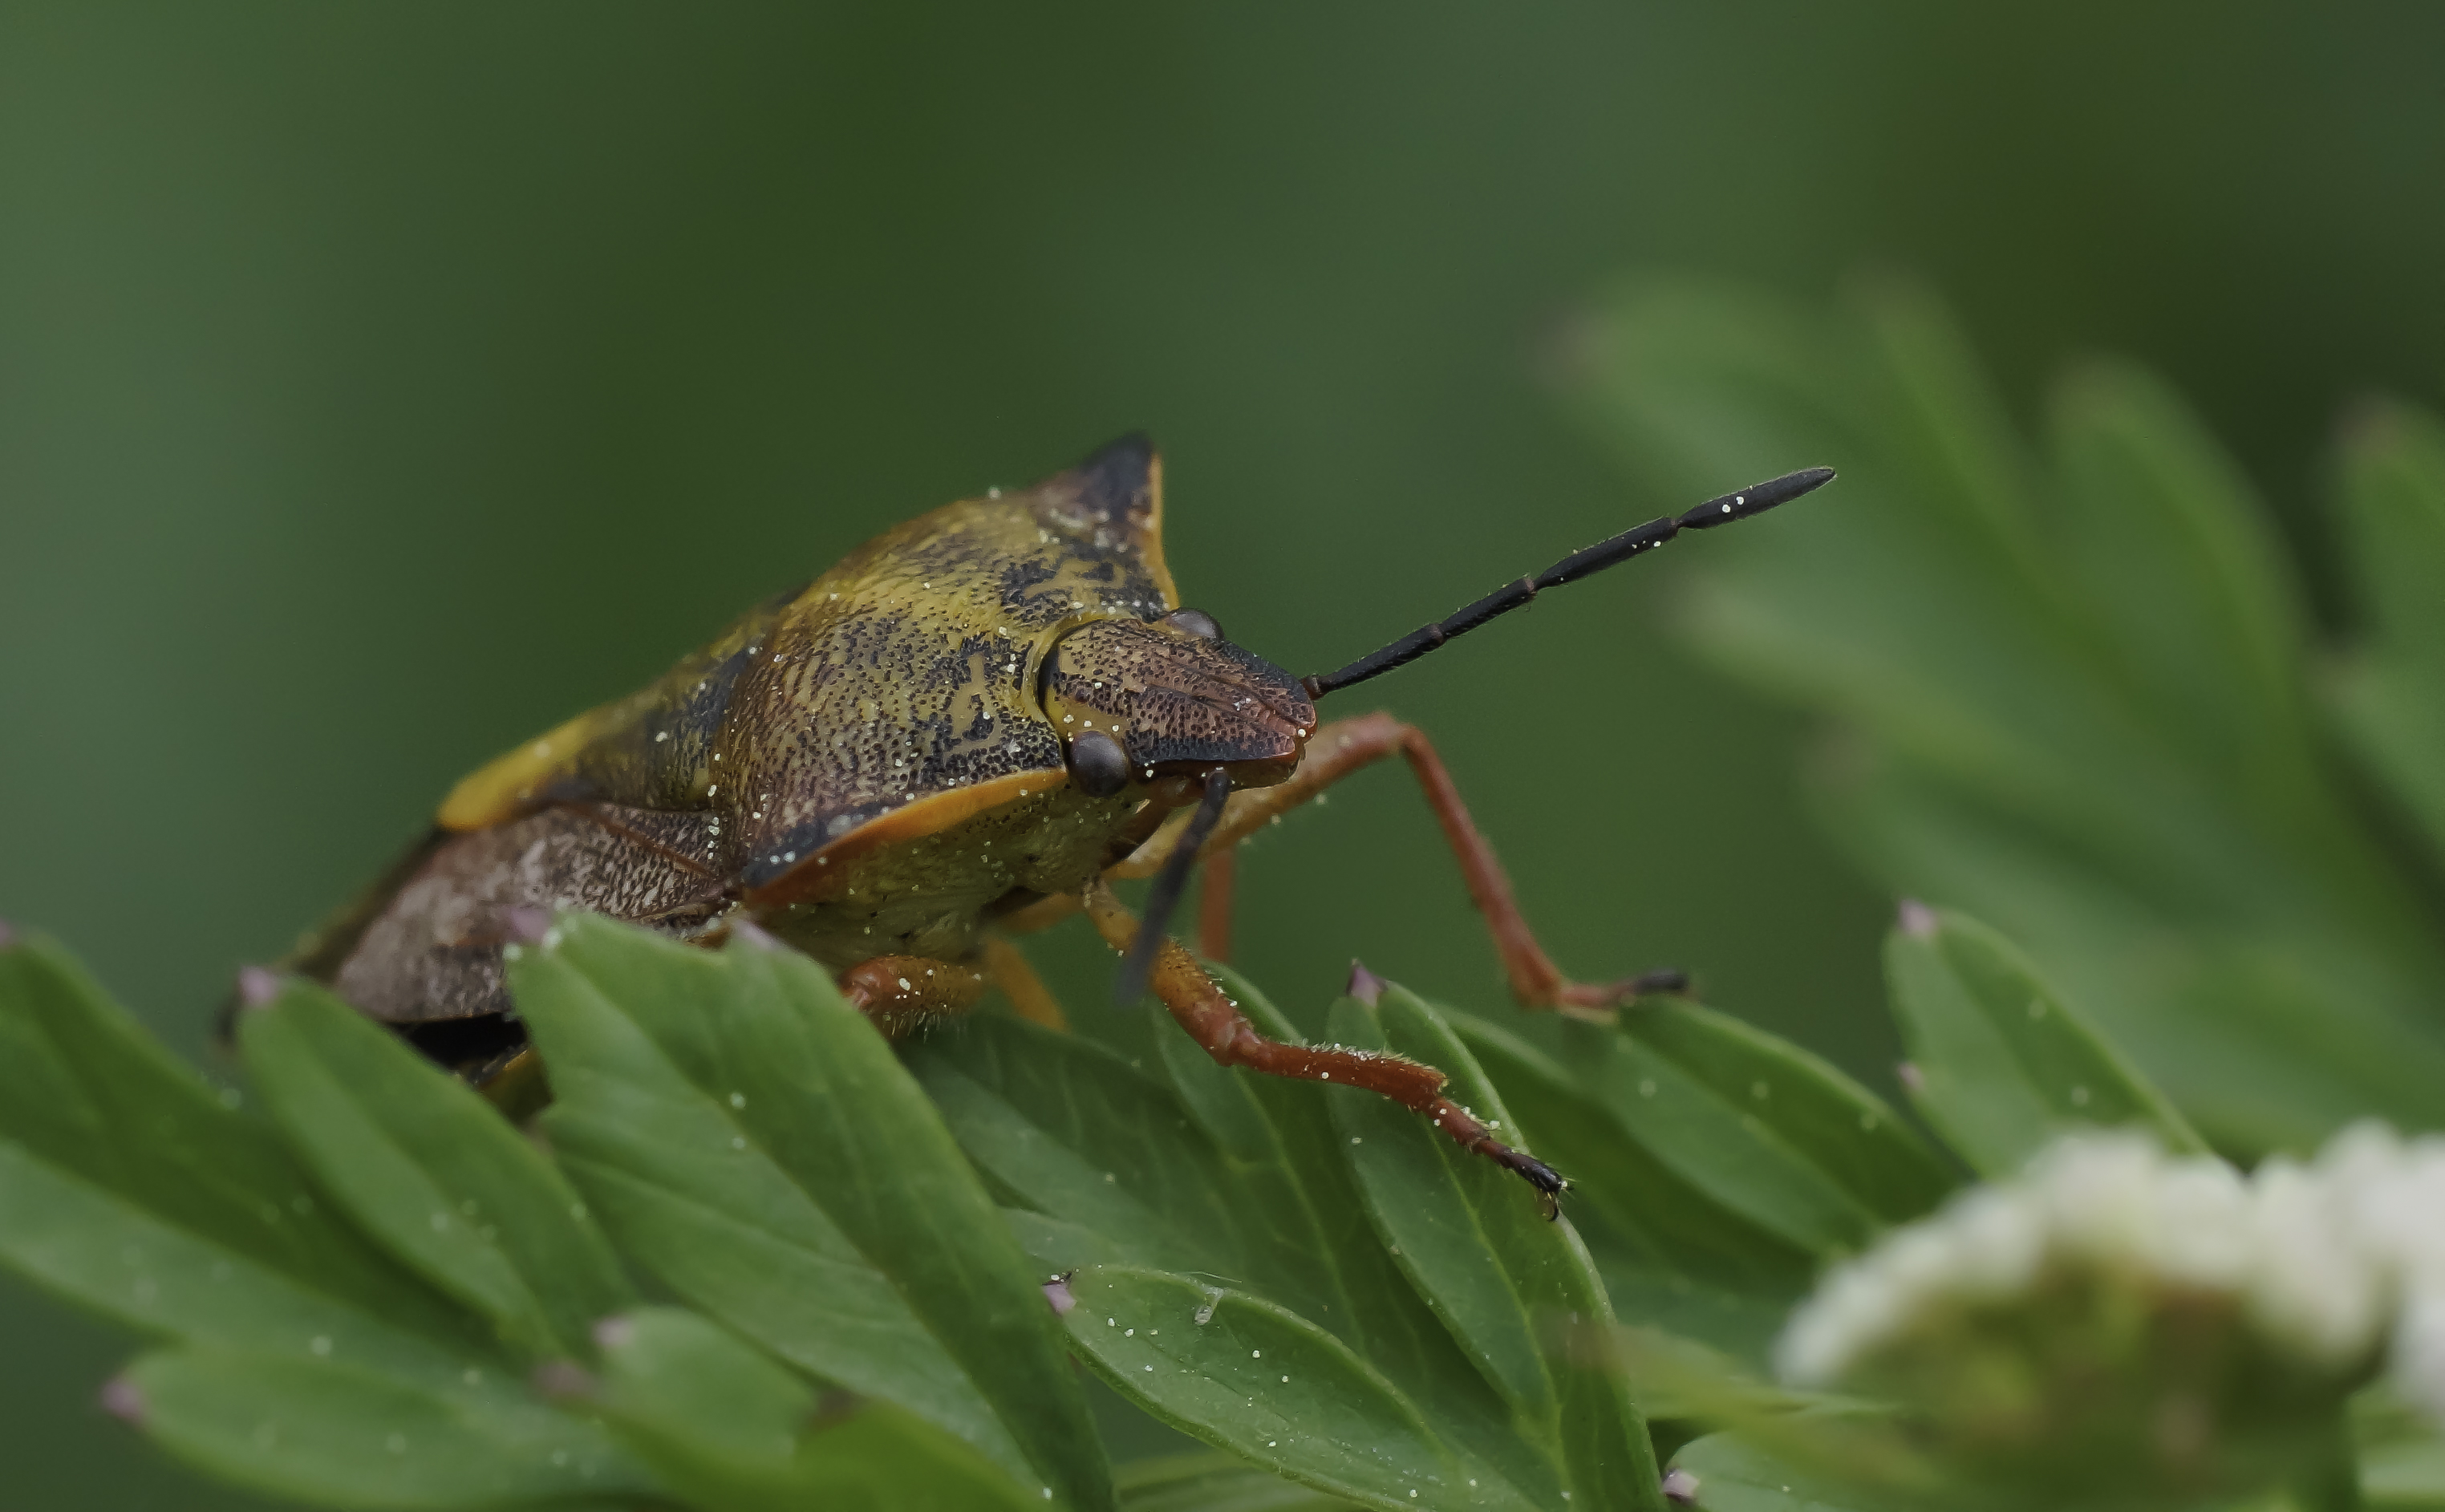
nature, grass, photography, leaf, flower, photo, wildlife, green, insect, macro, flora, fauna, invertebrate, close up, 100mm, animals, naturaleza, a77, grasshopper, g, bedbugs, ggl1, gaby1, xovesphoto, animales, sonya77, minolta100mm, gphoto, gabrielcorua, xelodegalicia, chinches, macro photography, cricket like insect